Únětice culture

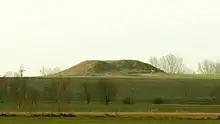
The Leubingen tumulus

One of the most characteristic features associated with settlements are storage pits of the Únětice type. They were located beneath the houses, and were deep and spacious, with a cylindrical or slightly conical neck, arched walls, and a relatively flat bottom. These pits often served as granaries.